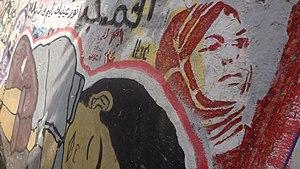
Asmaa Mahfouz est une youtubeuse et militante égyptienne membre du Mouvement de la Jeunesse du 6 avril, lauréate en 2011 du Prix Sakharov pour la liberté de penser, décerné à cinq militants du Printemps arabe.